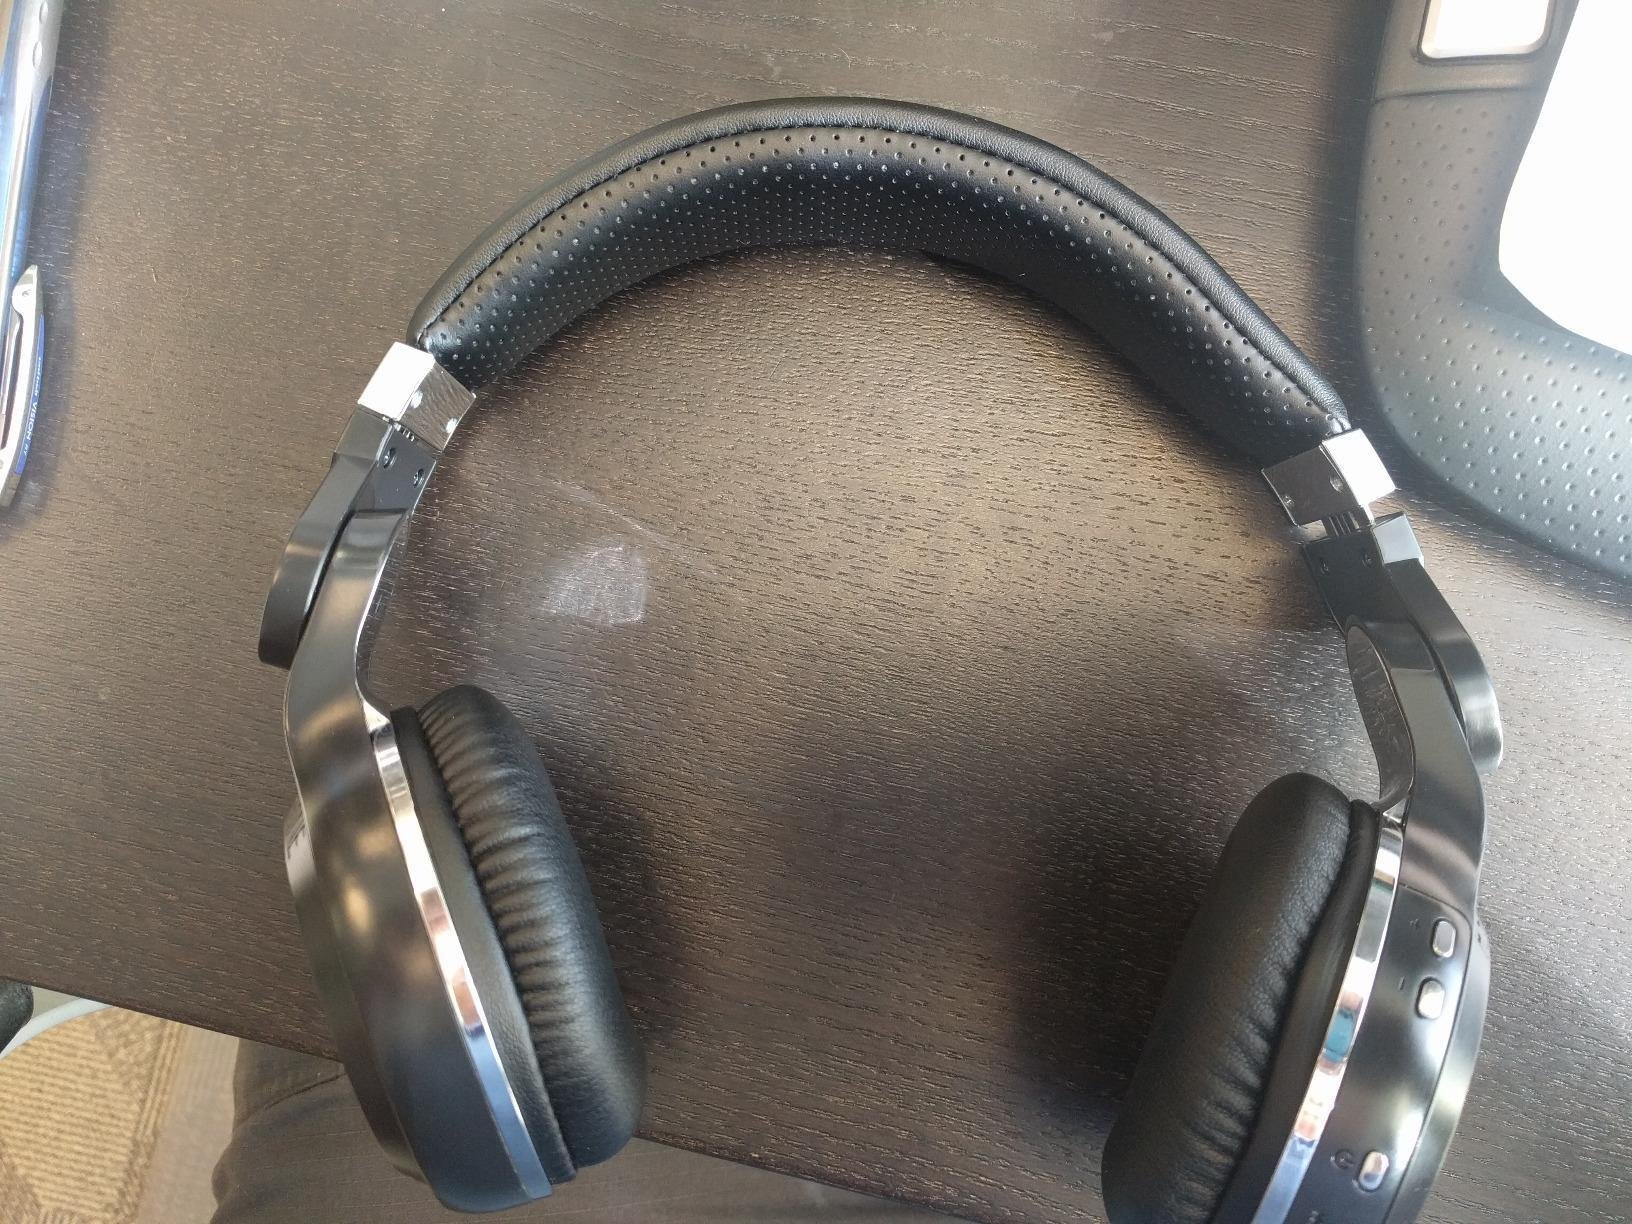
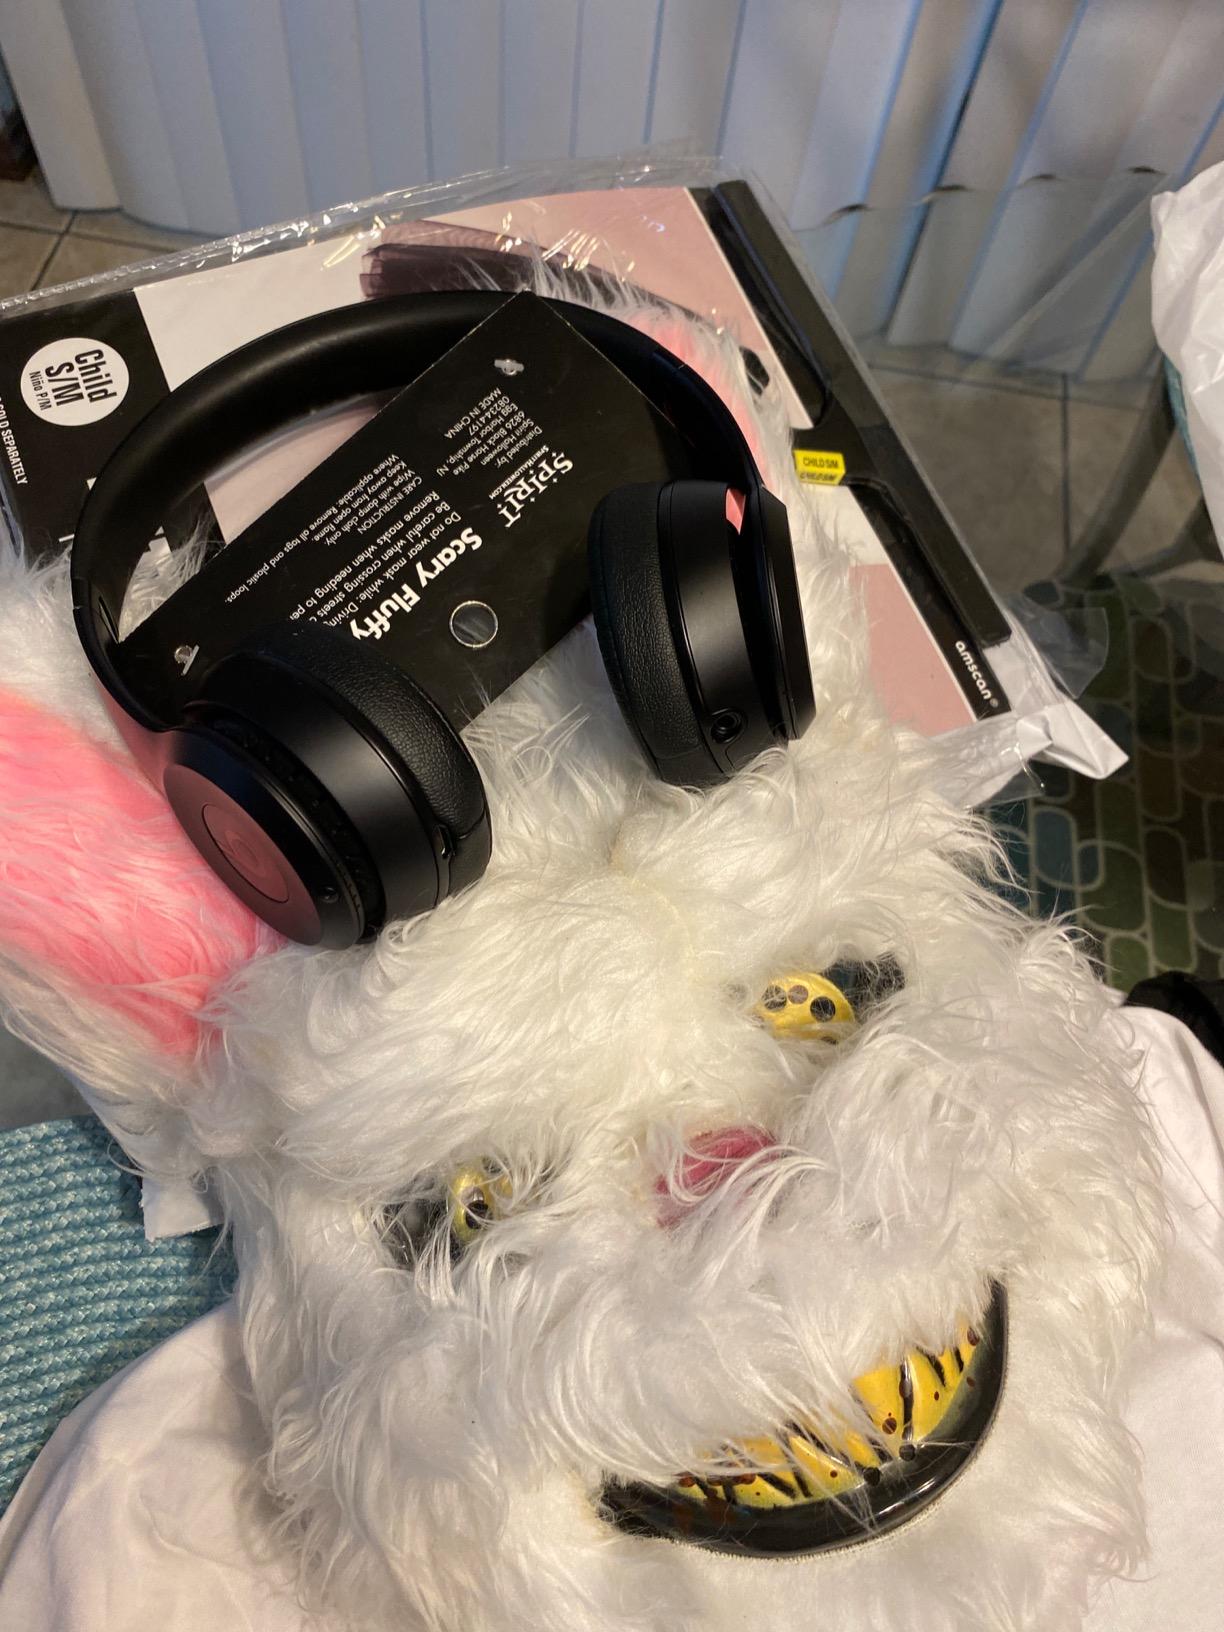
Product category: headphones
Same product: no